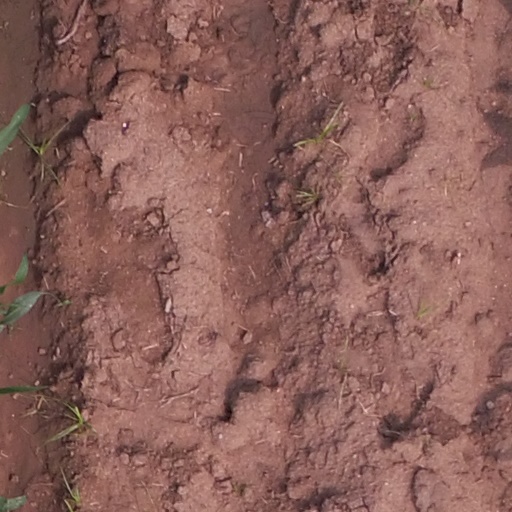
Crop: maize; corn